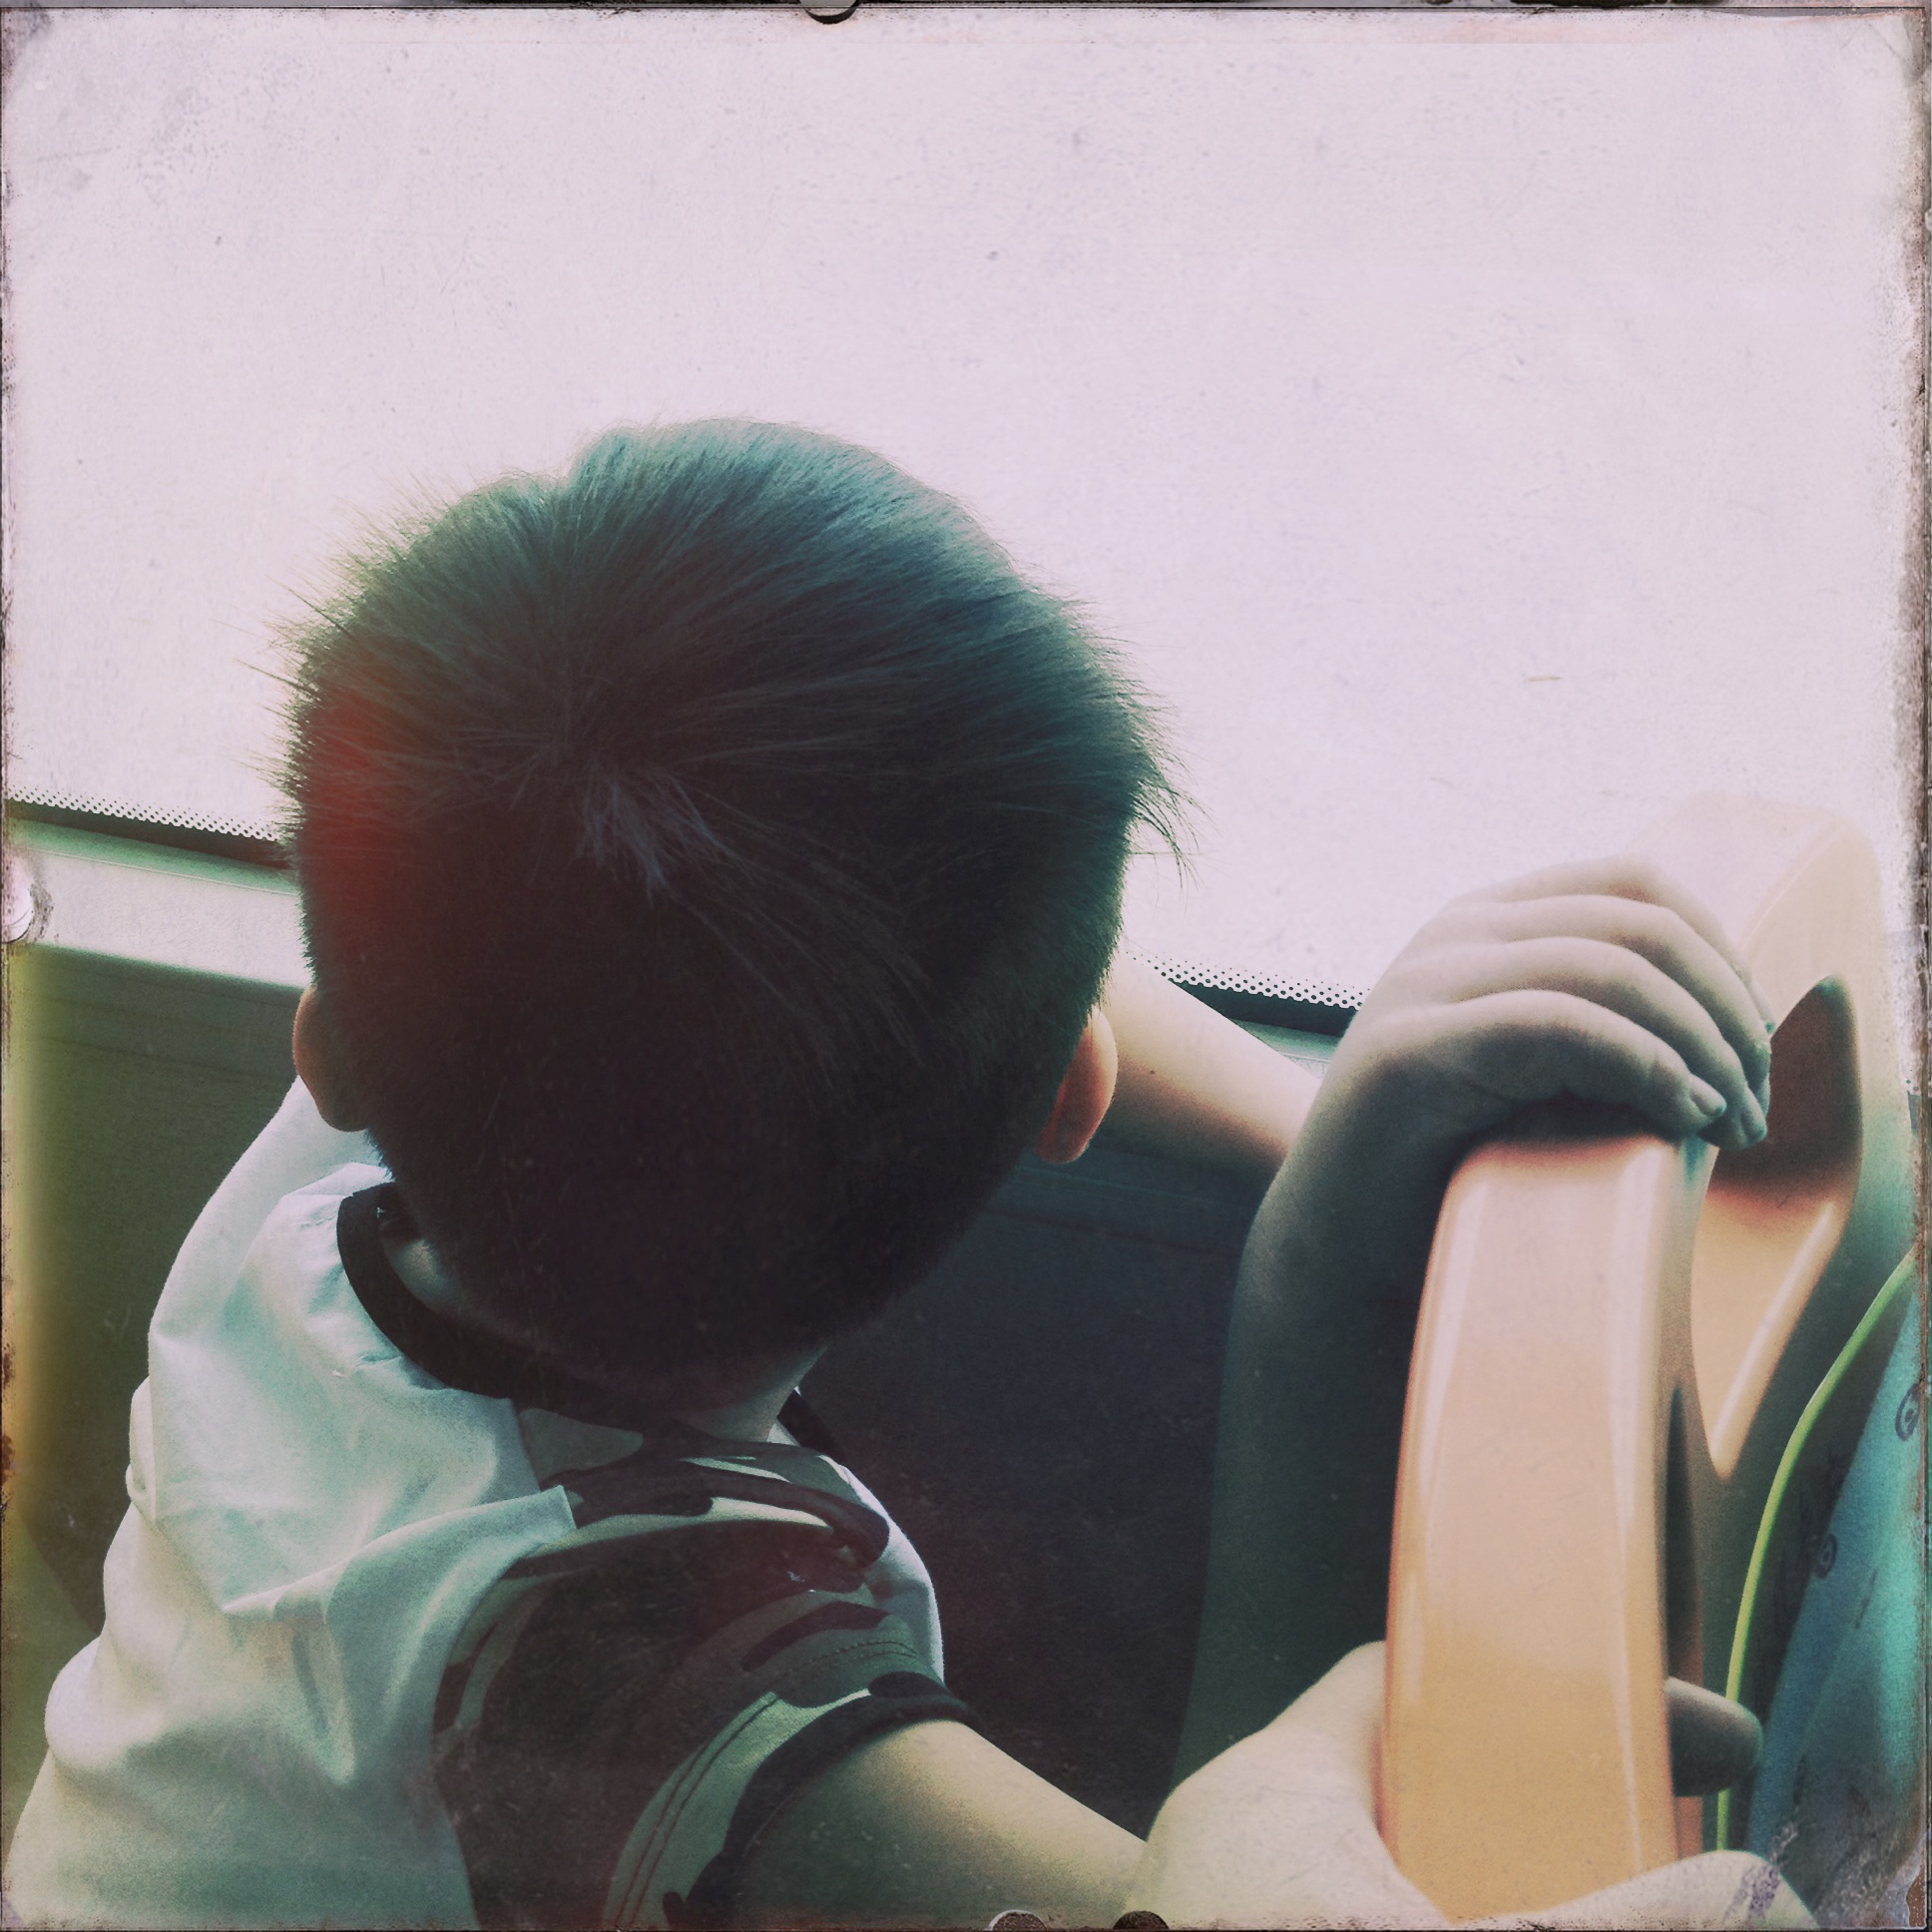
girl, portrait, green, color, art, eye, photograph, hipstamatic, image, standardflash, burkelens, shilsholefilm